Shah Azahar Abdullah Ahar

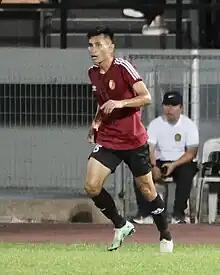
Shah Azahar with Lun Bawang in 2023.

Mohammad Shah Azahar bin Abdullah Ahar, formerly known as Philip Anak Ahar (born 11 December 1983) is a Bruneian footballer of Iban descent who plays as a defender for Kota Ranger FC of the Brunei Super League.